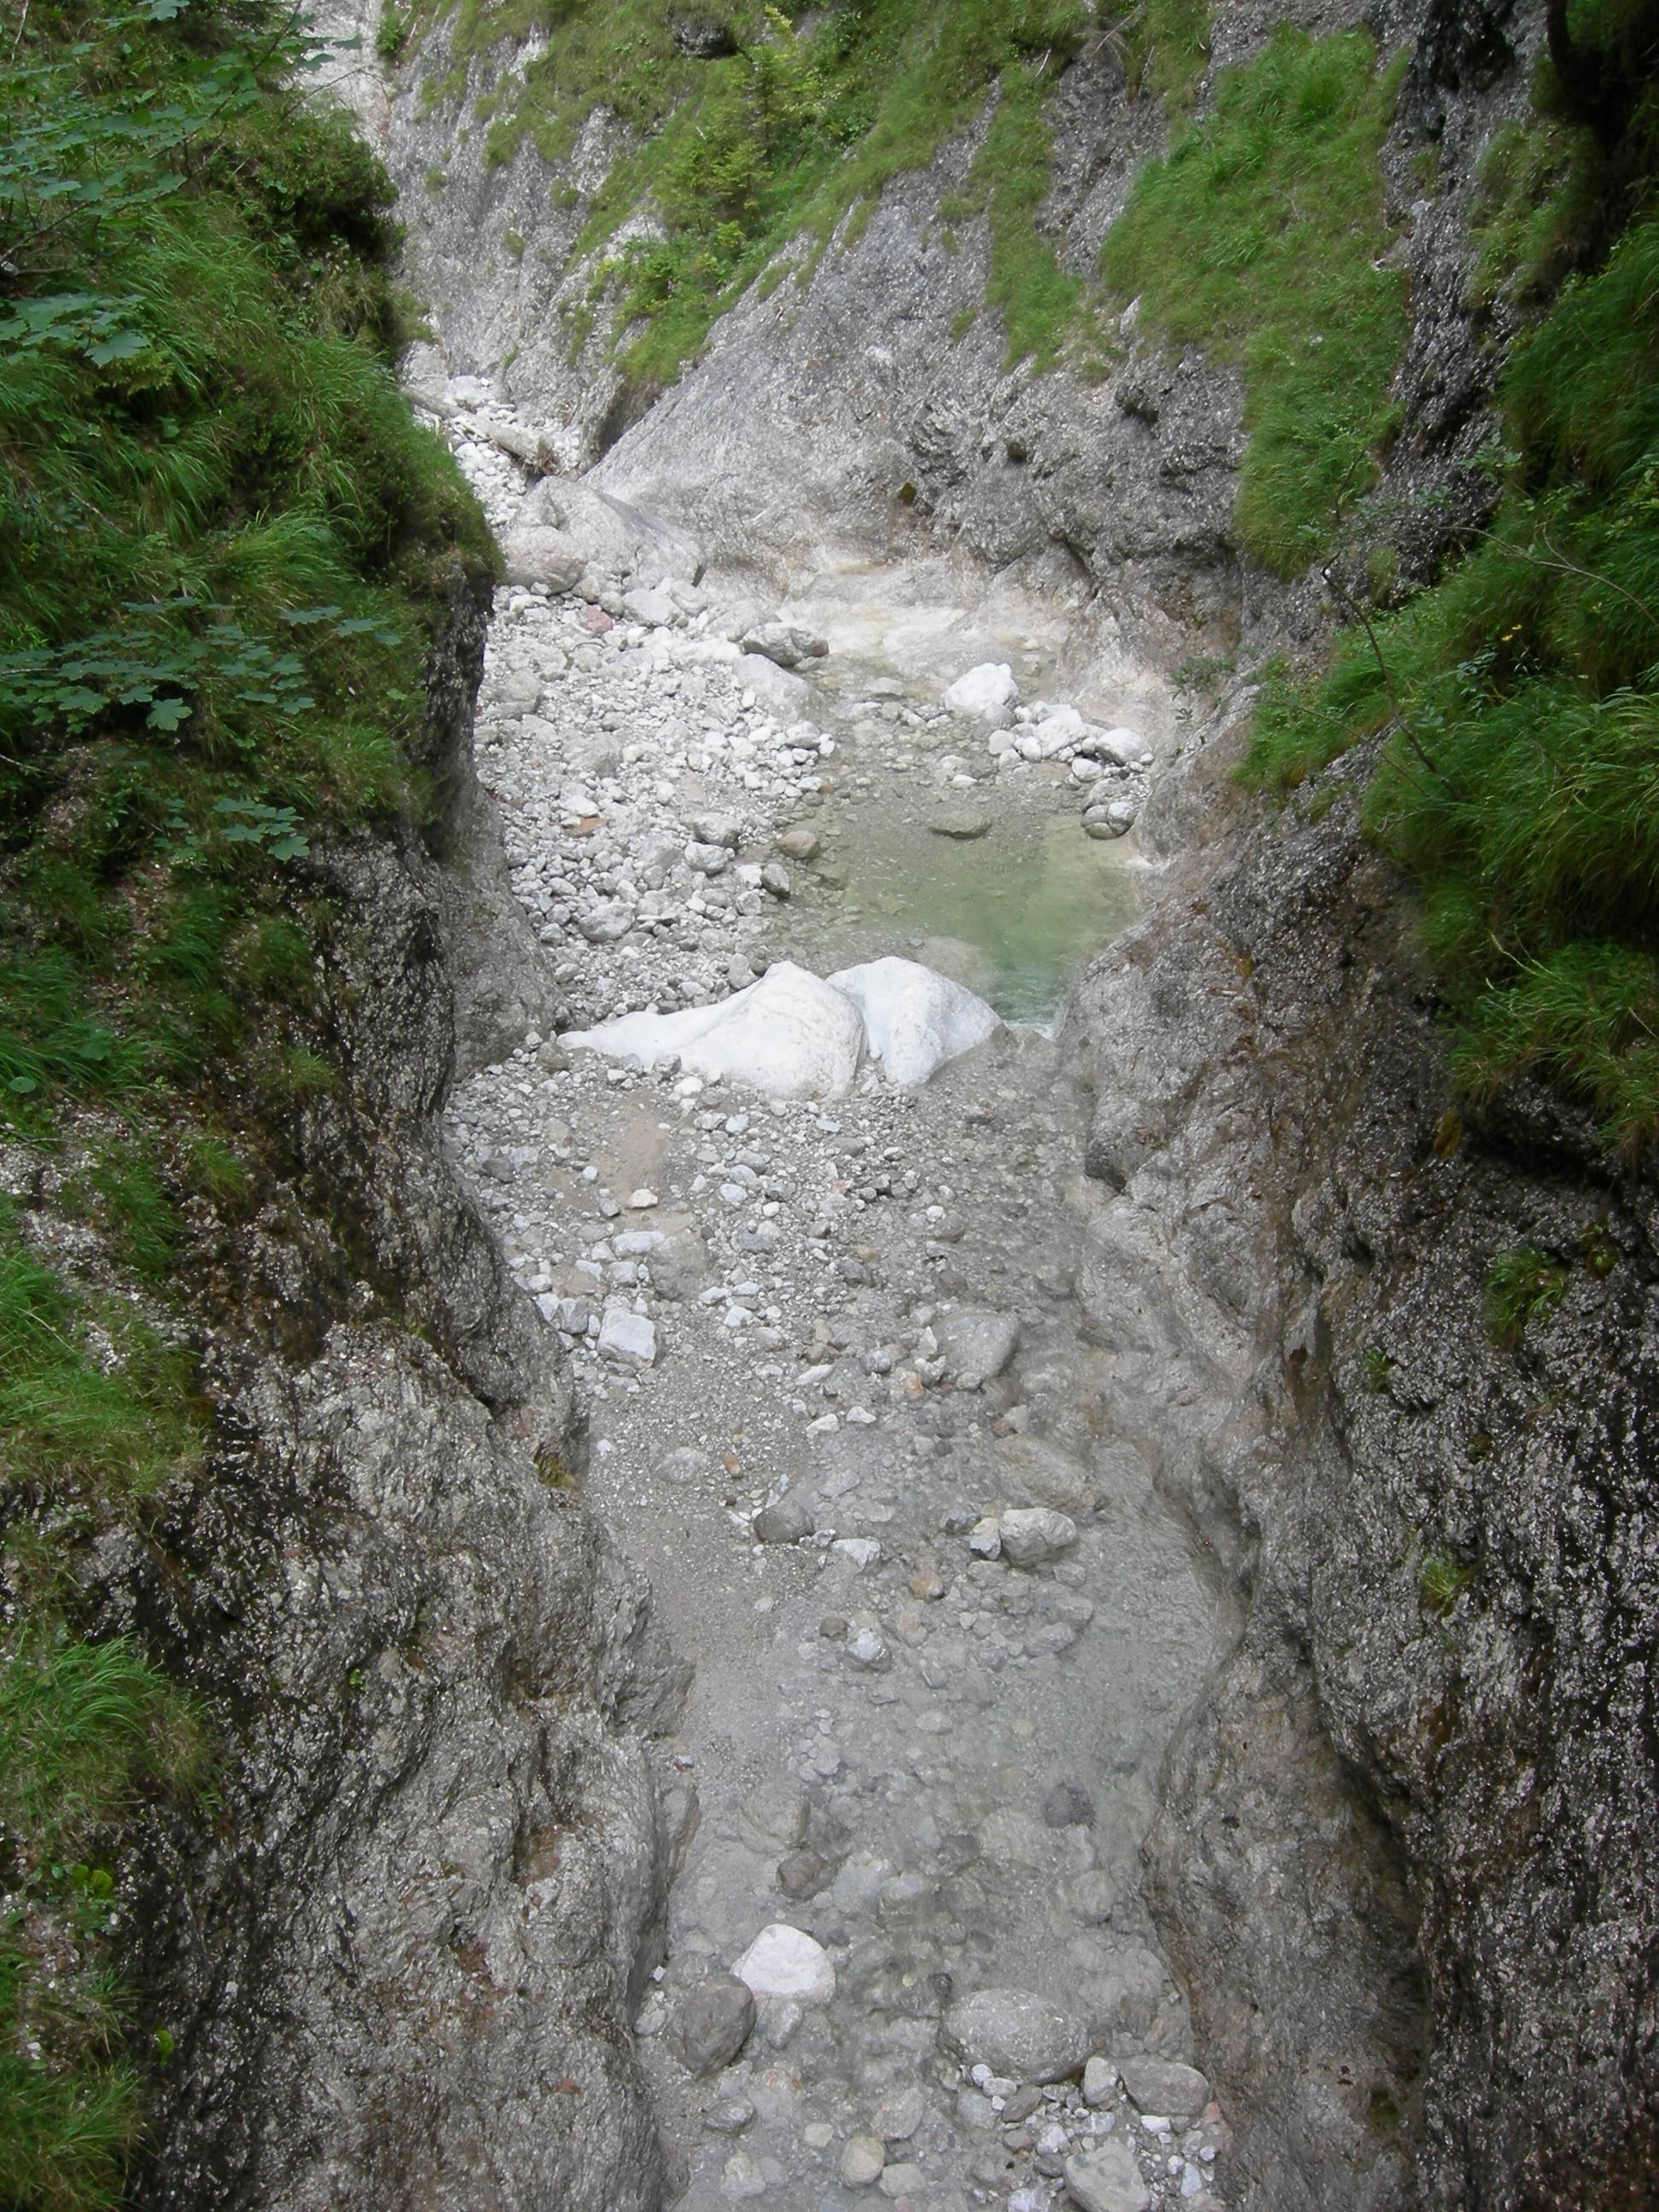
rock, trail, valley, formation, cliff, alpine, gorge, terrain, ridge, austria, geology, mountains, ravine, wadi, landform, clammy, geological phenomenon